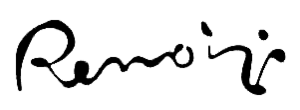
Pierre-Auguste Renoir dit Auguste Renoir, né à Limoges le 25 février 1841 et mort au domaine des Collettes à Cagnes-sur-Mer le 3 décembre 1919, est l'un des plus célèbres peintres français.